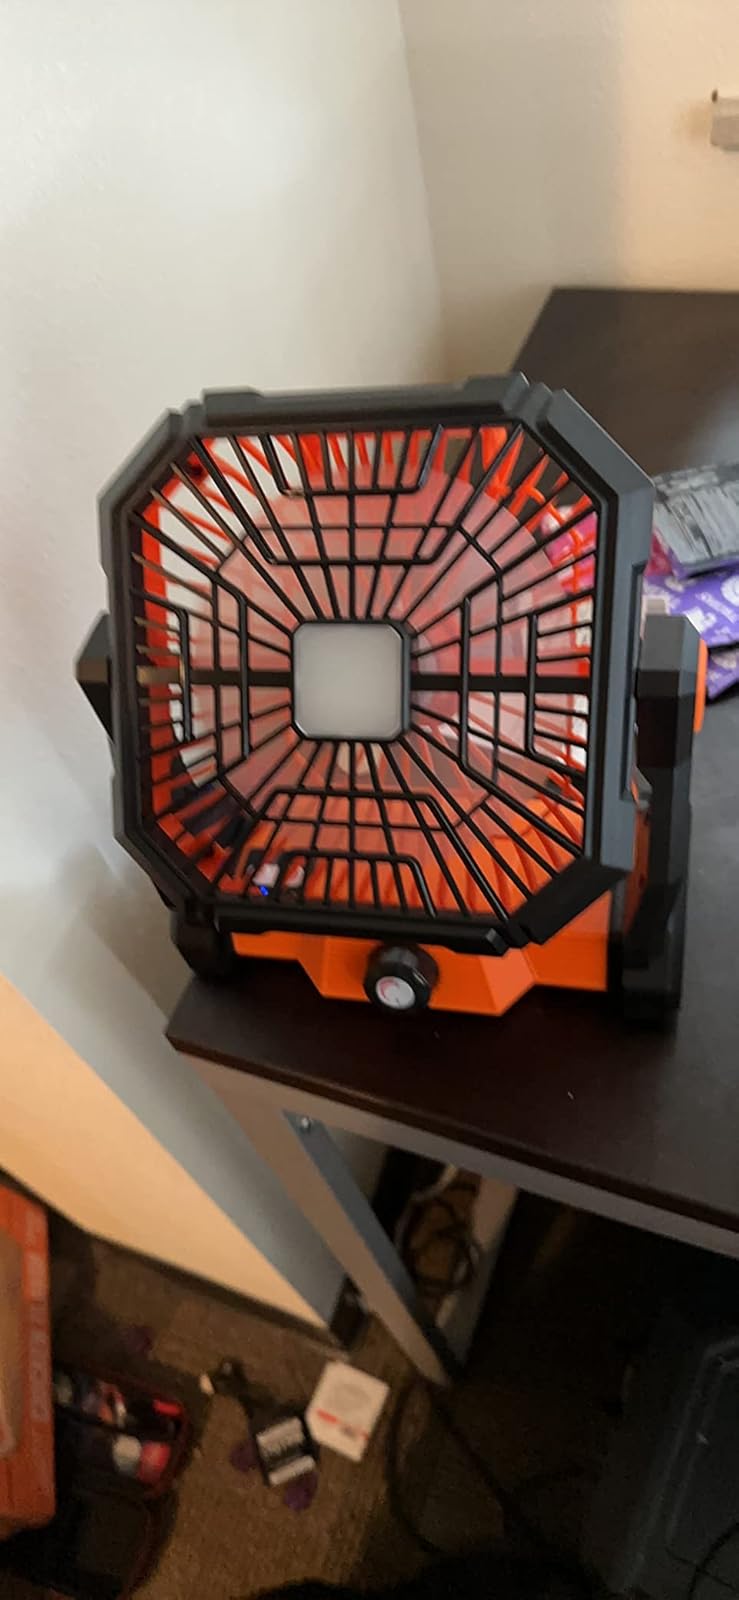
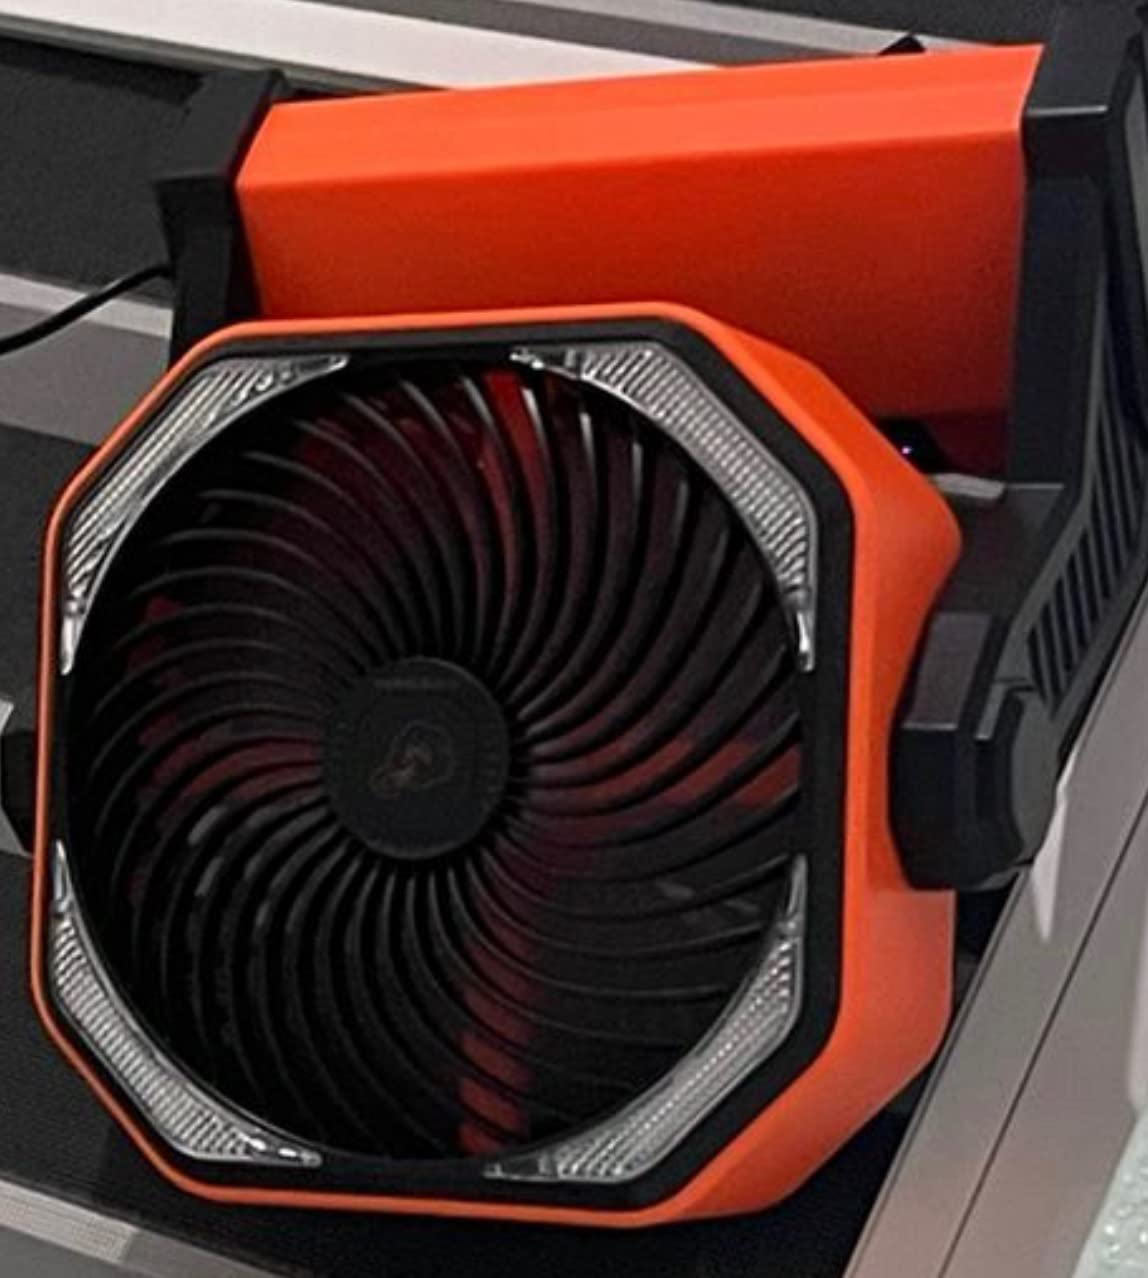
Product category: lantern
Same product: no